True (Spandau Ballet song)

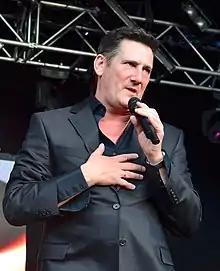
Tony Hadley went from being sceptical of the song's potential to seeing how its sudden popularity made topping the UK pop chart inevitable.

Kemp wrote in his autobiography that "by far the slickest musician in the band" was Steve Norman, who had played guitar on "Journeys to Glory" but switched to percussion instruments on "Diamond". They enlisted the help of Beggar & Co as the horn section on that album for tracks such as "Chant No. 1", which inspired Norman to take up the saxophone. Kemp called it "another voice within the band" and that he "would purposely write to elevate his saxophone into its own space" by changing keys, "and that just steps it out of the track and puts it somewhere else."